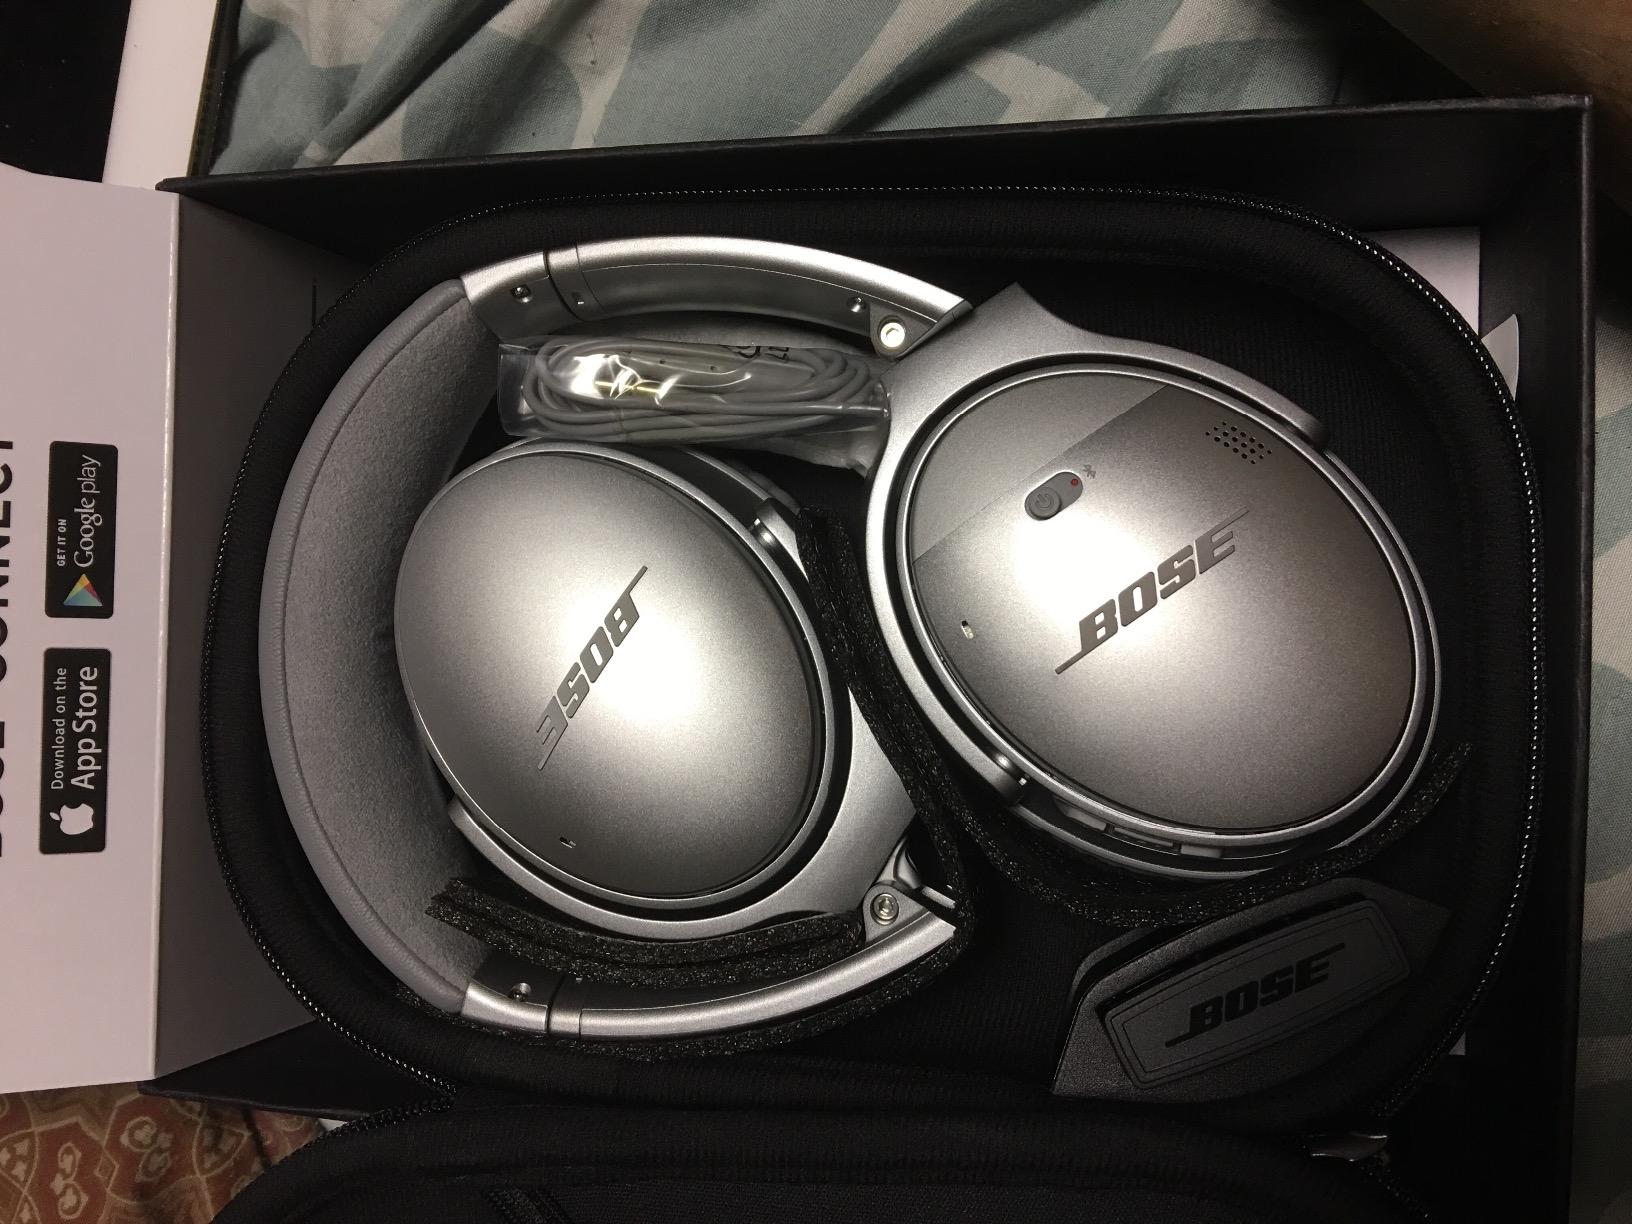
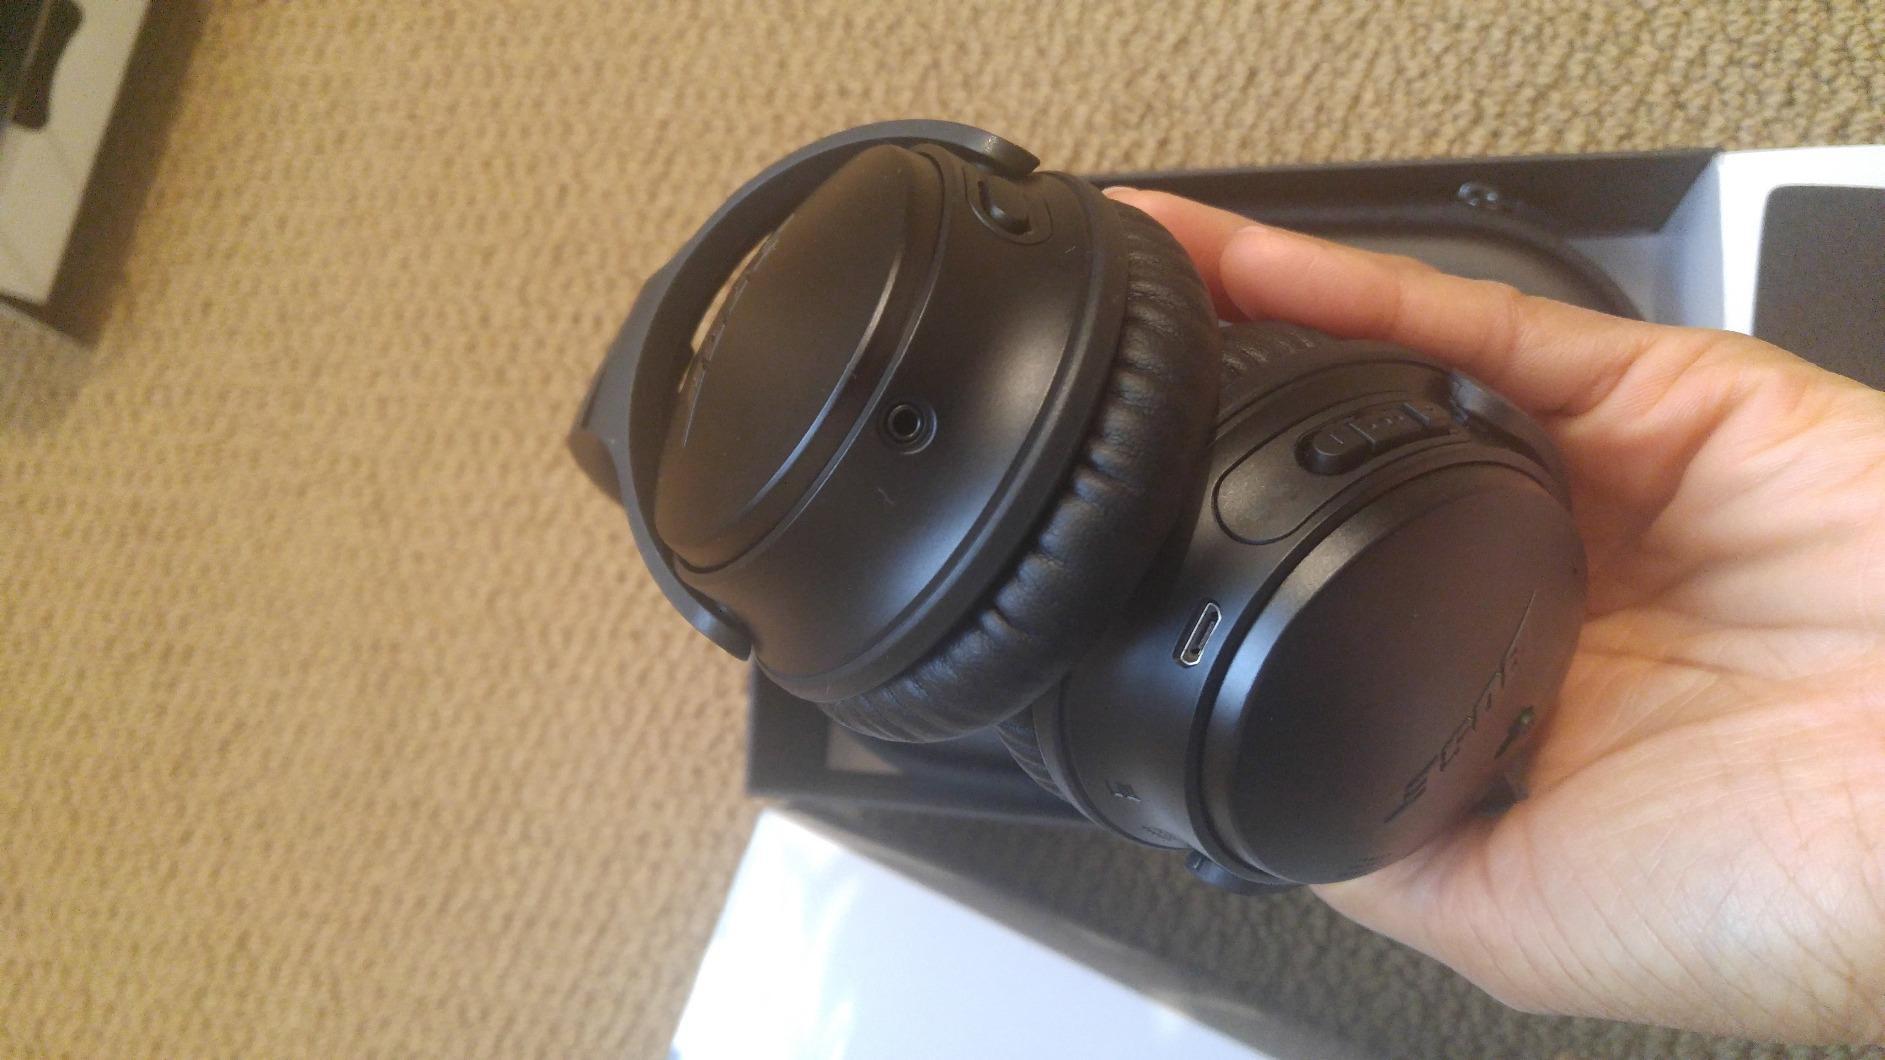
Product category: headphones
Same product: no